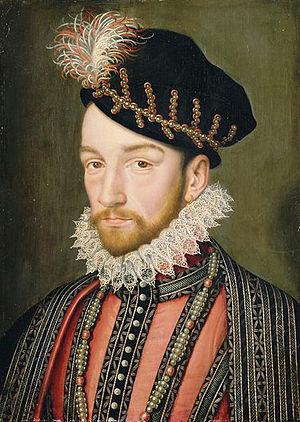
En France, on appelle guerres de Religion une série de huit conflits qui ont ravagé le royaume de France dans la seconde moitié du XVIᵉ siècle et où se sont opposés catholiques et protestants.
La fraise est un col de lingerie formé de plis ou de godrons. Elle est placée autour du cou qu’elle cache et met en valeur le visage de celui qui la porte. On la désigne également sous le terme de collerette.
Charles IX, né le 27 juin 1550 au château royal de Saint-Germain-en-Laye et mort le 30 mai 1574 au château de Vincennes, est roi de France de 1560 à 1574.